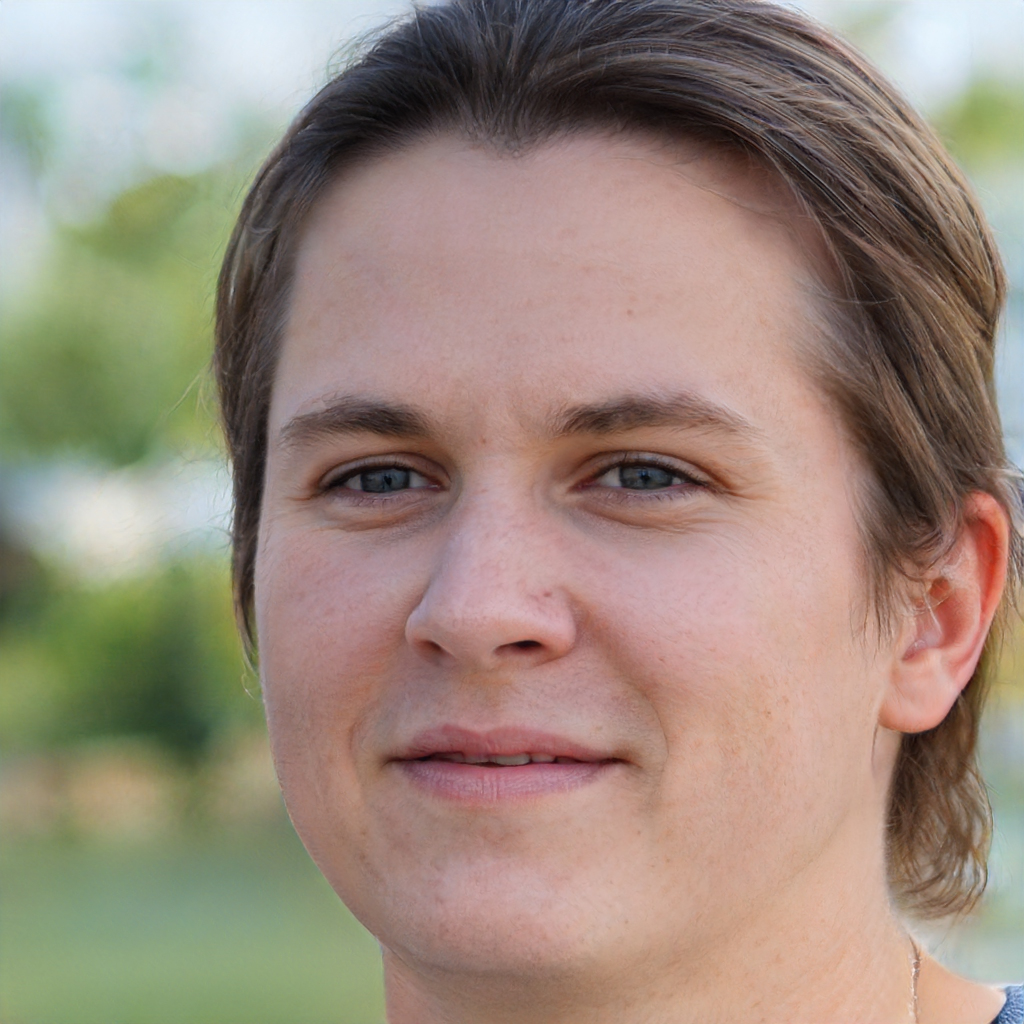
Label: No Watermark